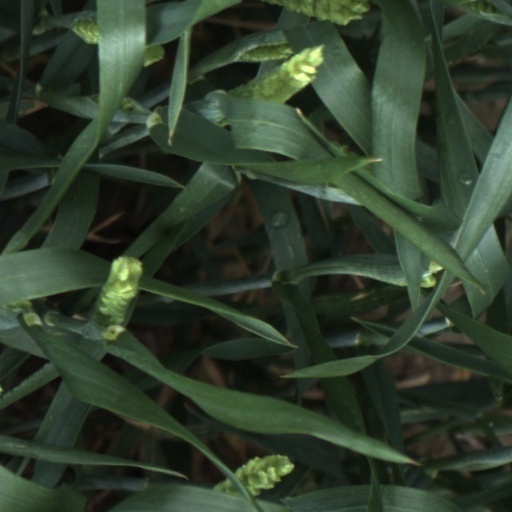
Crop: wheat